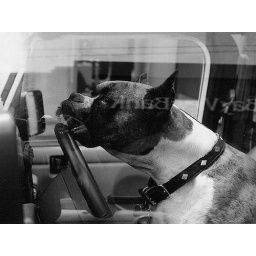
I saw this dog waiting patiently for his person in the Castro, San Francisco.